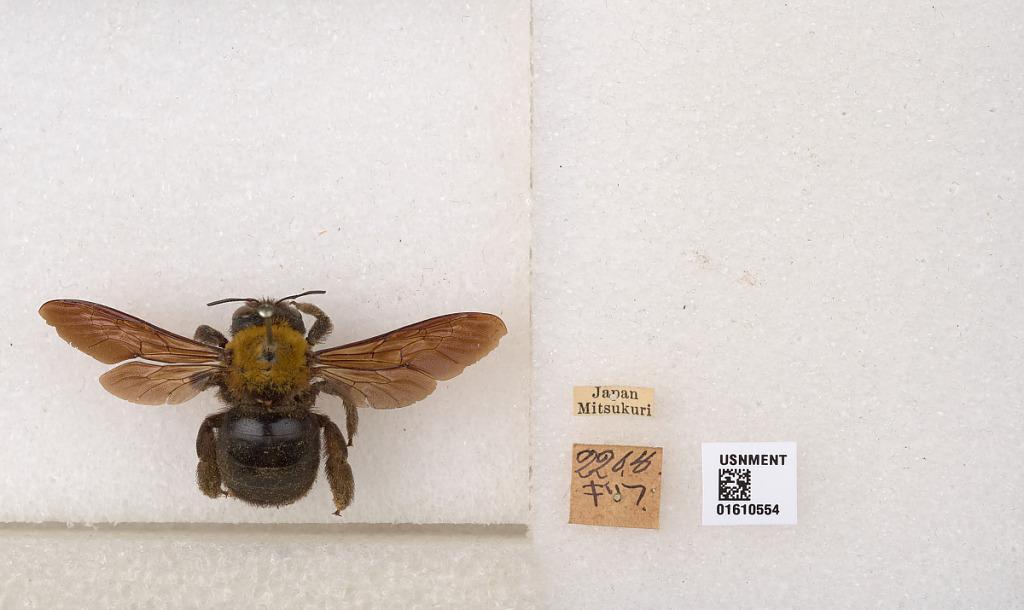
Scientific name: Xylocopa (Alloxylocopa) appendiculata appendiculata Smith
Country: Japan
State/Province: Nagano
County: Shimominochi-gun
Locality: Mitsukuri
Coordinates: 36.9797, 138.541